Astrology

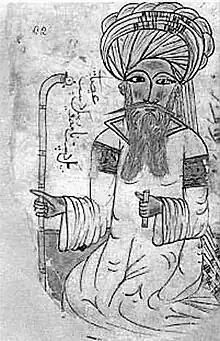
A drawing of Avicenna

During the Enlightenment, intellectual sympathy for astrology fell away, leaving only a popular following supported by cheap almanacs. One English almanac compiler, Richard Saunders, followed the spirit of the age by printing a derisive "Discourse on the Invalidity of Astrology", while in France Pierre Bayle's "Dictionnaire" of 1697 stated that the subject was puerile. The Anglo-Irish satirist Jonathan Swift ridiculed the Whig political astrologer John Partridge.